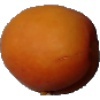
Label: apricot